The Conspiracy of Claudius Civilis

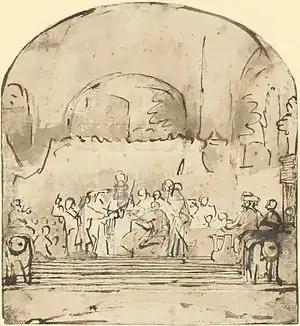
Funeral ticket sketch (see text), October 1661 or later.

The sword-oath was invented by Rembrandt. There is one sword more in the painting – the one touching the front of the leader's blade – than Batavians holding them; other depictions of the event show handshakes, especially that engraved in 1612 by Antonio Tempesta as one of a set of thirty-six illustrations to designs by Otto van Veen in the book "Batavorum cum Romanis bellum" on the revolt. In the following year, the States General had commissioned a set of twelve paintings by Van Veen on the same subject for The Hague. These baroque works had entered the popular imagination as depictions of the revolt, and Flinck's design drew on the engraving of this scene. Van Veen followed baroque ideas of decorum by always showing Civilis in profile, with only his good eye visible.